Hericium erinaceus

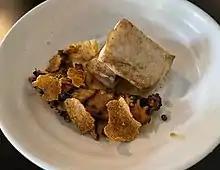
Rock cod with grilled "H. erinaceus"

The fruit bodies of "H. erinaceus" are large, irregular bulbous tubercules. They are in diameter and dominated by crowded, hanging, spore-producing spines, which are long or longer.